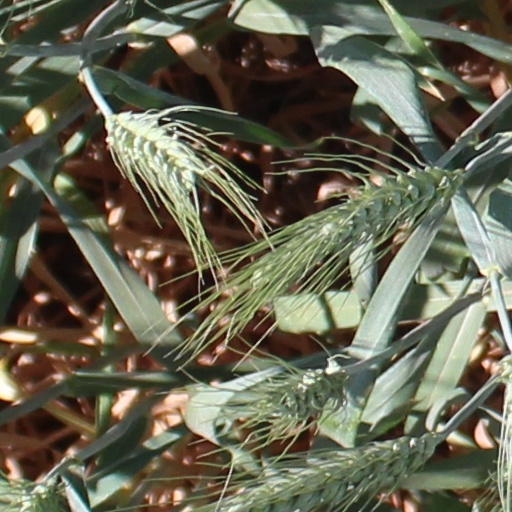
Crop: wheat